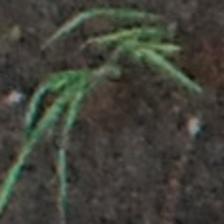
Label: single